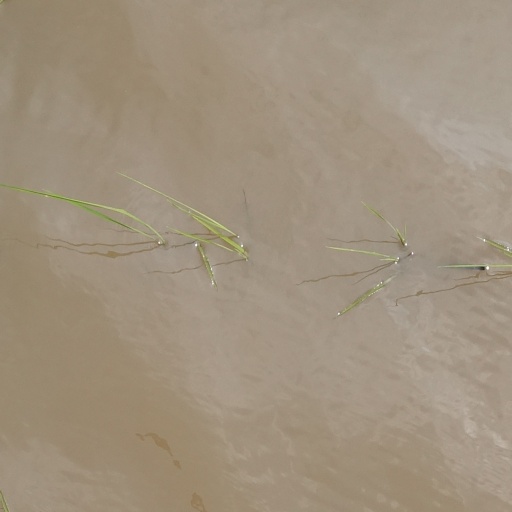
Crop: rice